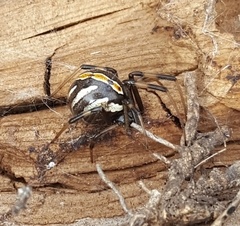
Species: Lactrodectus_hesperus